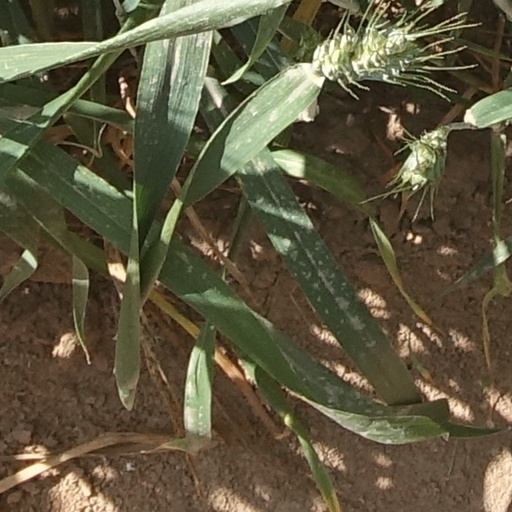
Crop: wheat